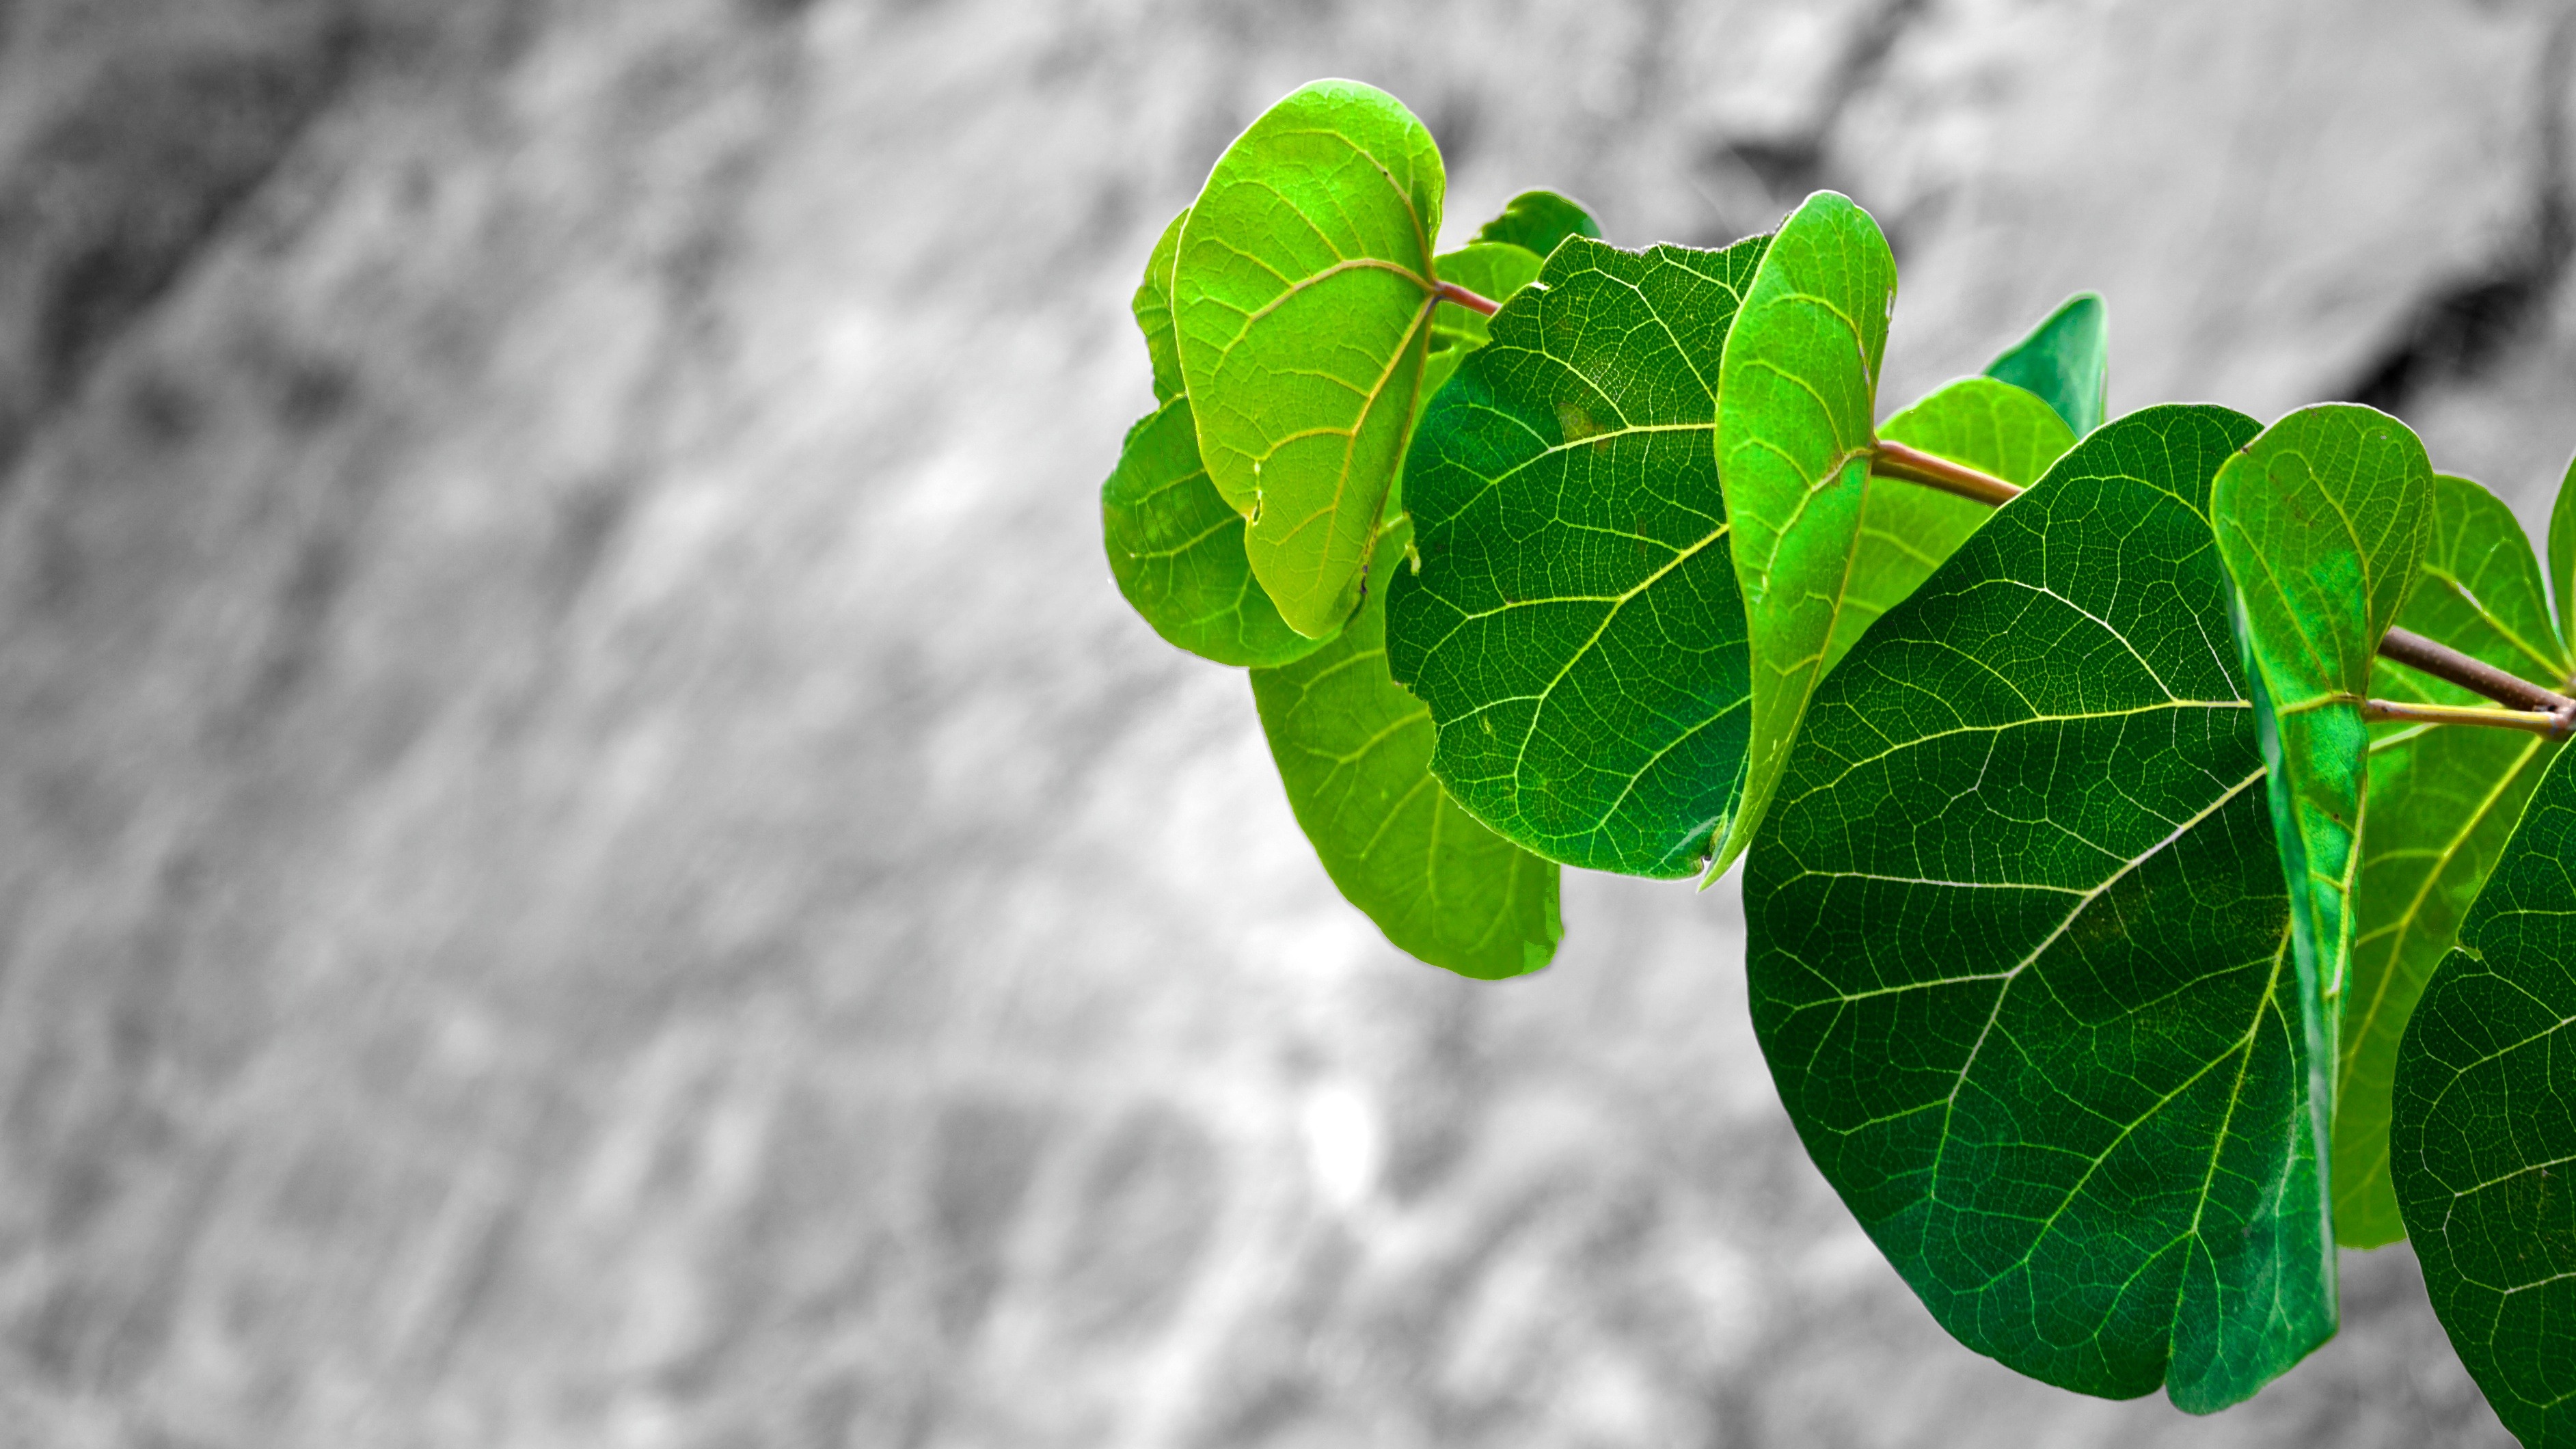
tree, water, nature, grass, branch, plant, photography, sunlight, leaf, flower, green, produce, soil, botany, flora, close up, leaves, macro photography, plant stem, woody plant